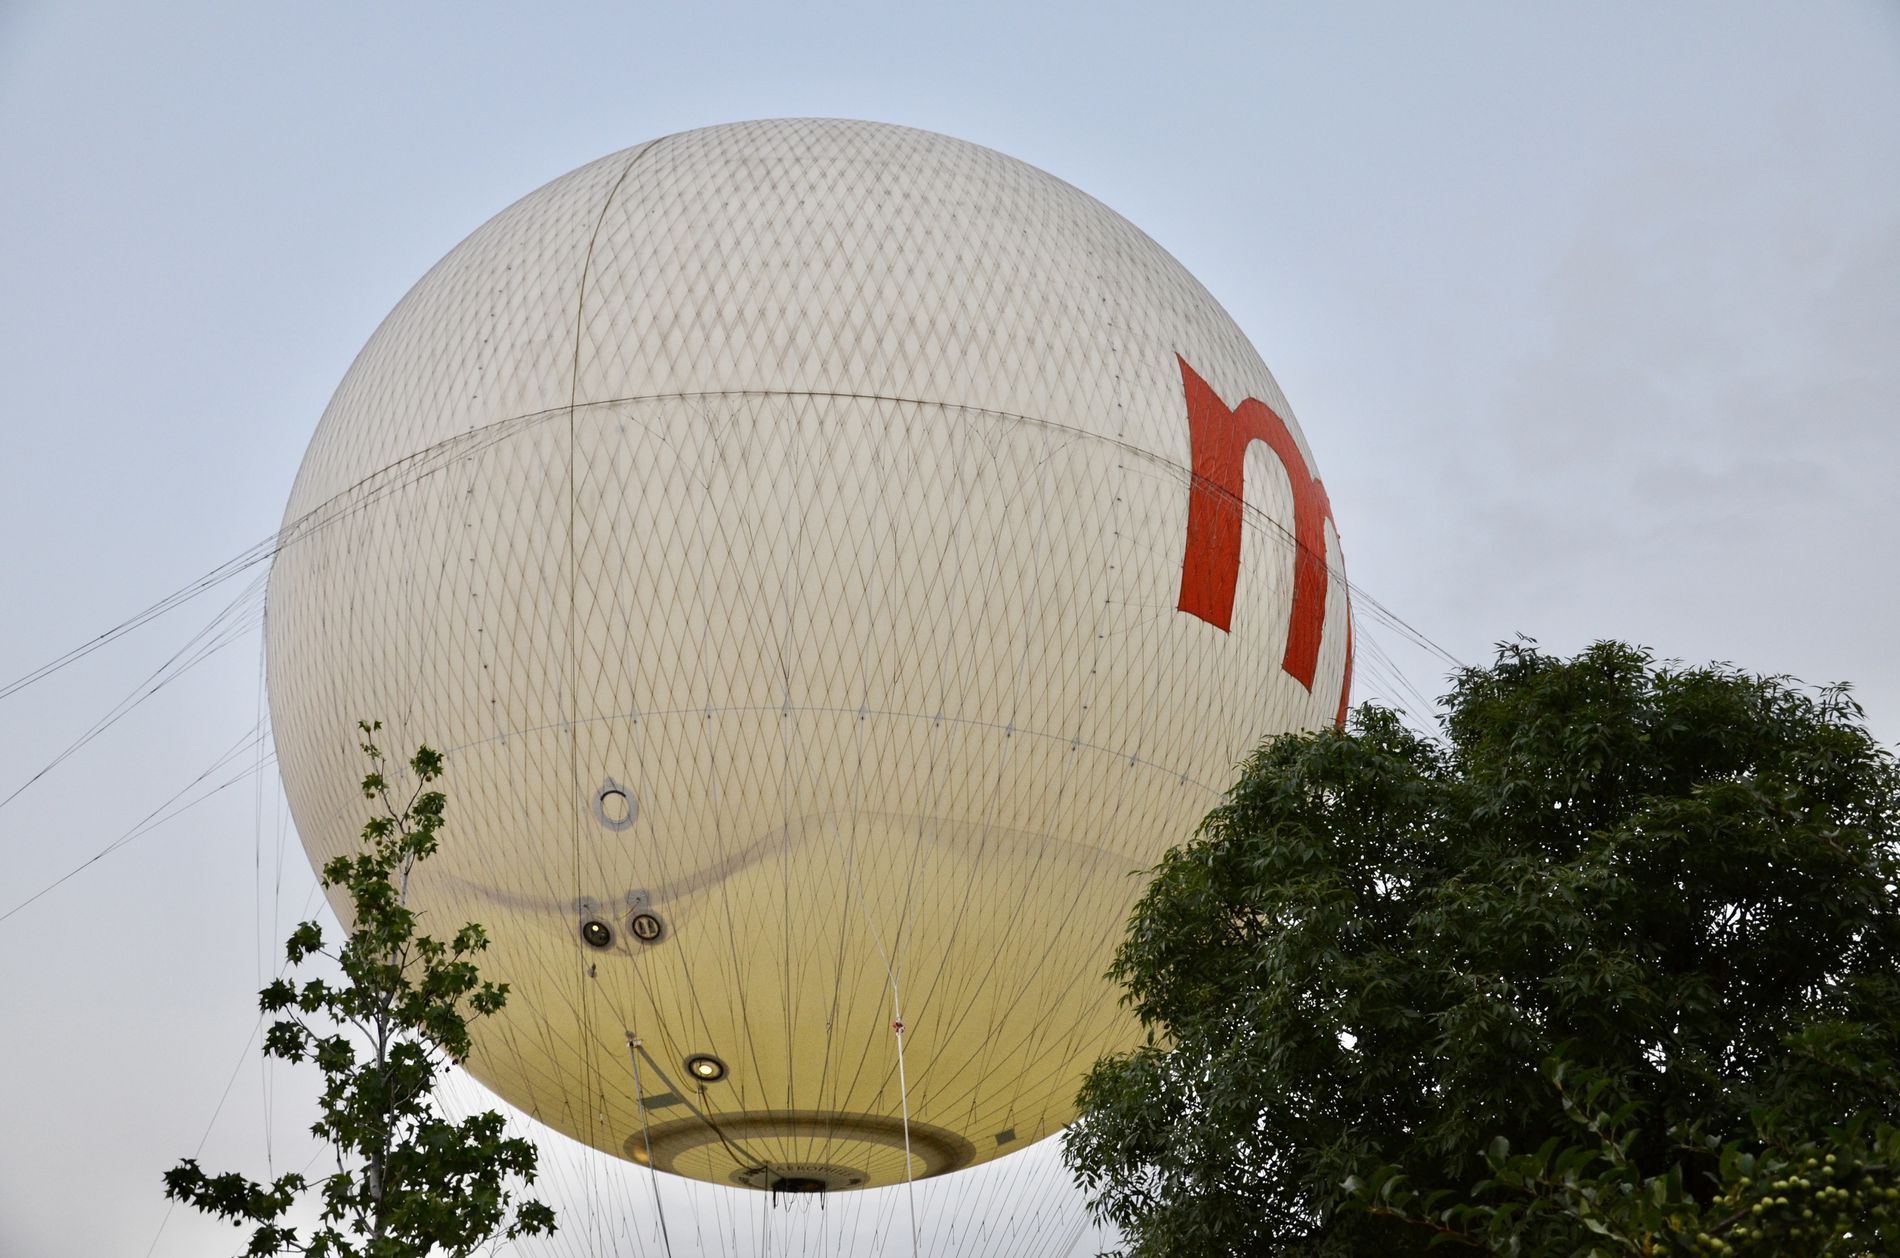
A tethered balloon
This image showcases a tethered balloon, the air, and trees in front of the balloon, with the sky in the background.
A full shot taken from an upward level shows a white tethered balloon in the air, with a pure sky forming the background and green trees in the foreground. The color palette in this photo consists of white from the balloon, deep green from the trees, and grayish blue from the sky.
Labels: Sphere, Balloon, Aircraft, Transportation, Vehicle, Architecture, Building, Airship, City, Tower, Water Tower, Planetarium, Hot Air Balloon, tethered balloon, Sky, Tree
Camera: NIKON CORPORATION NIKON D5100
Aperture: F4
Exposure: 1/30 sec
ISO: 800
Focal length: 28